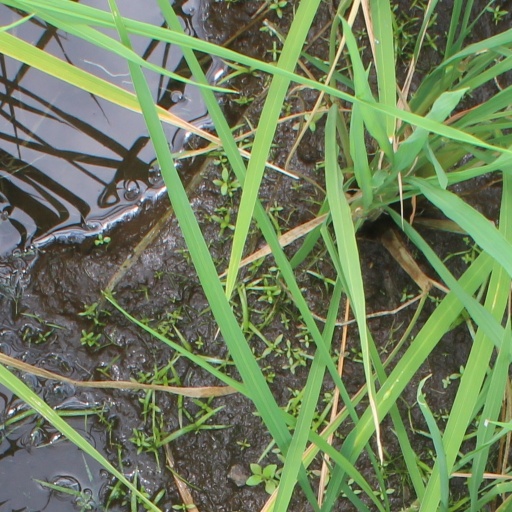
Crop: rice